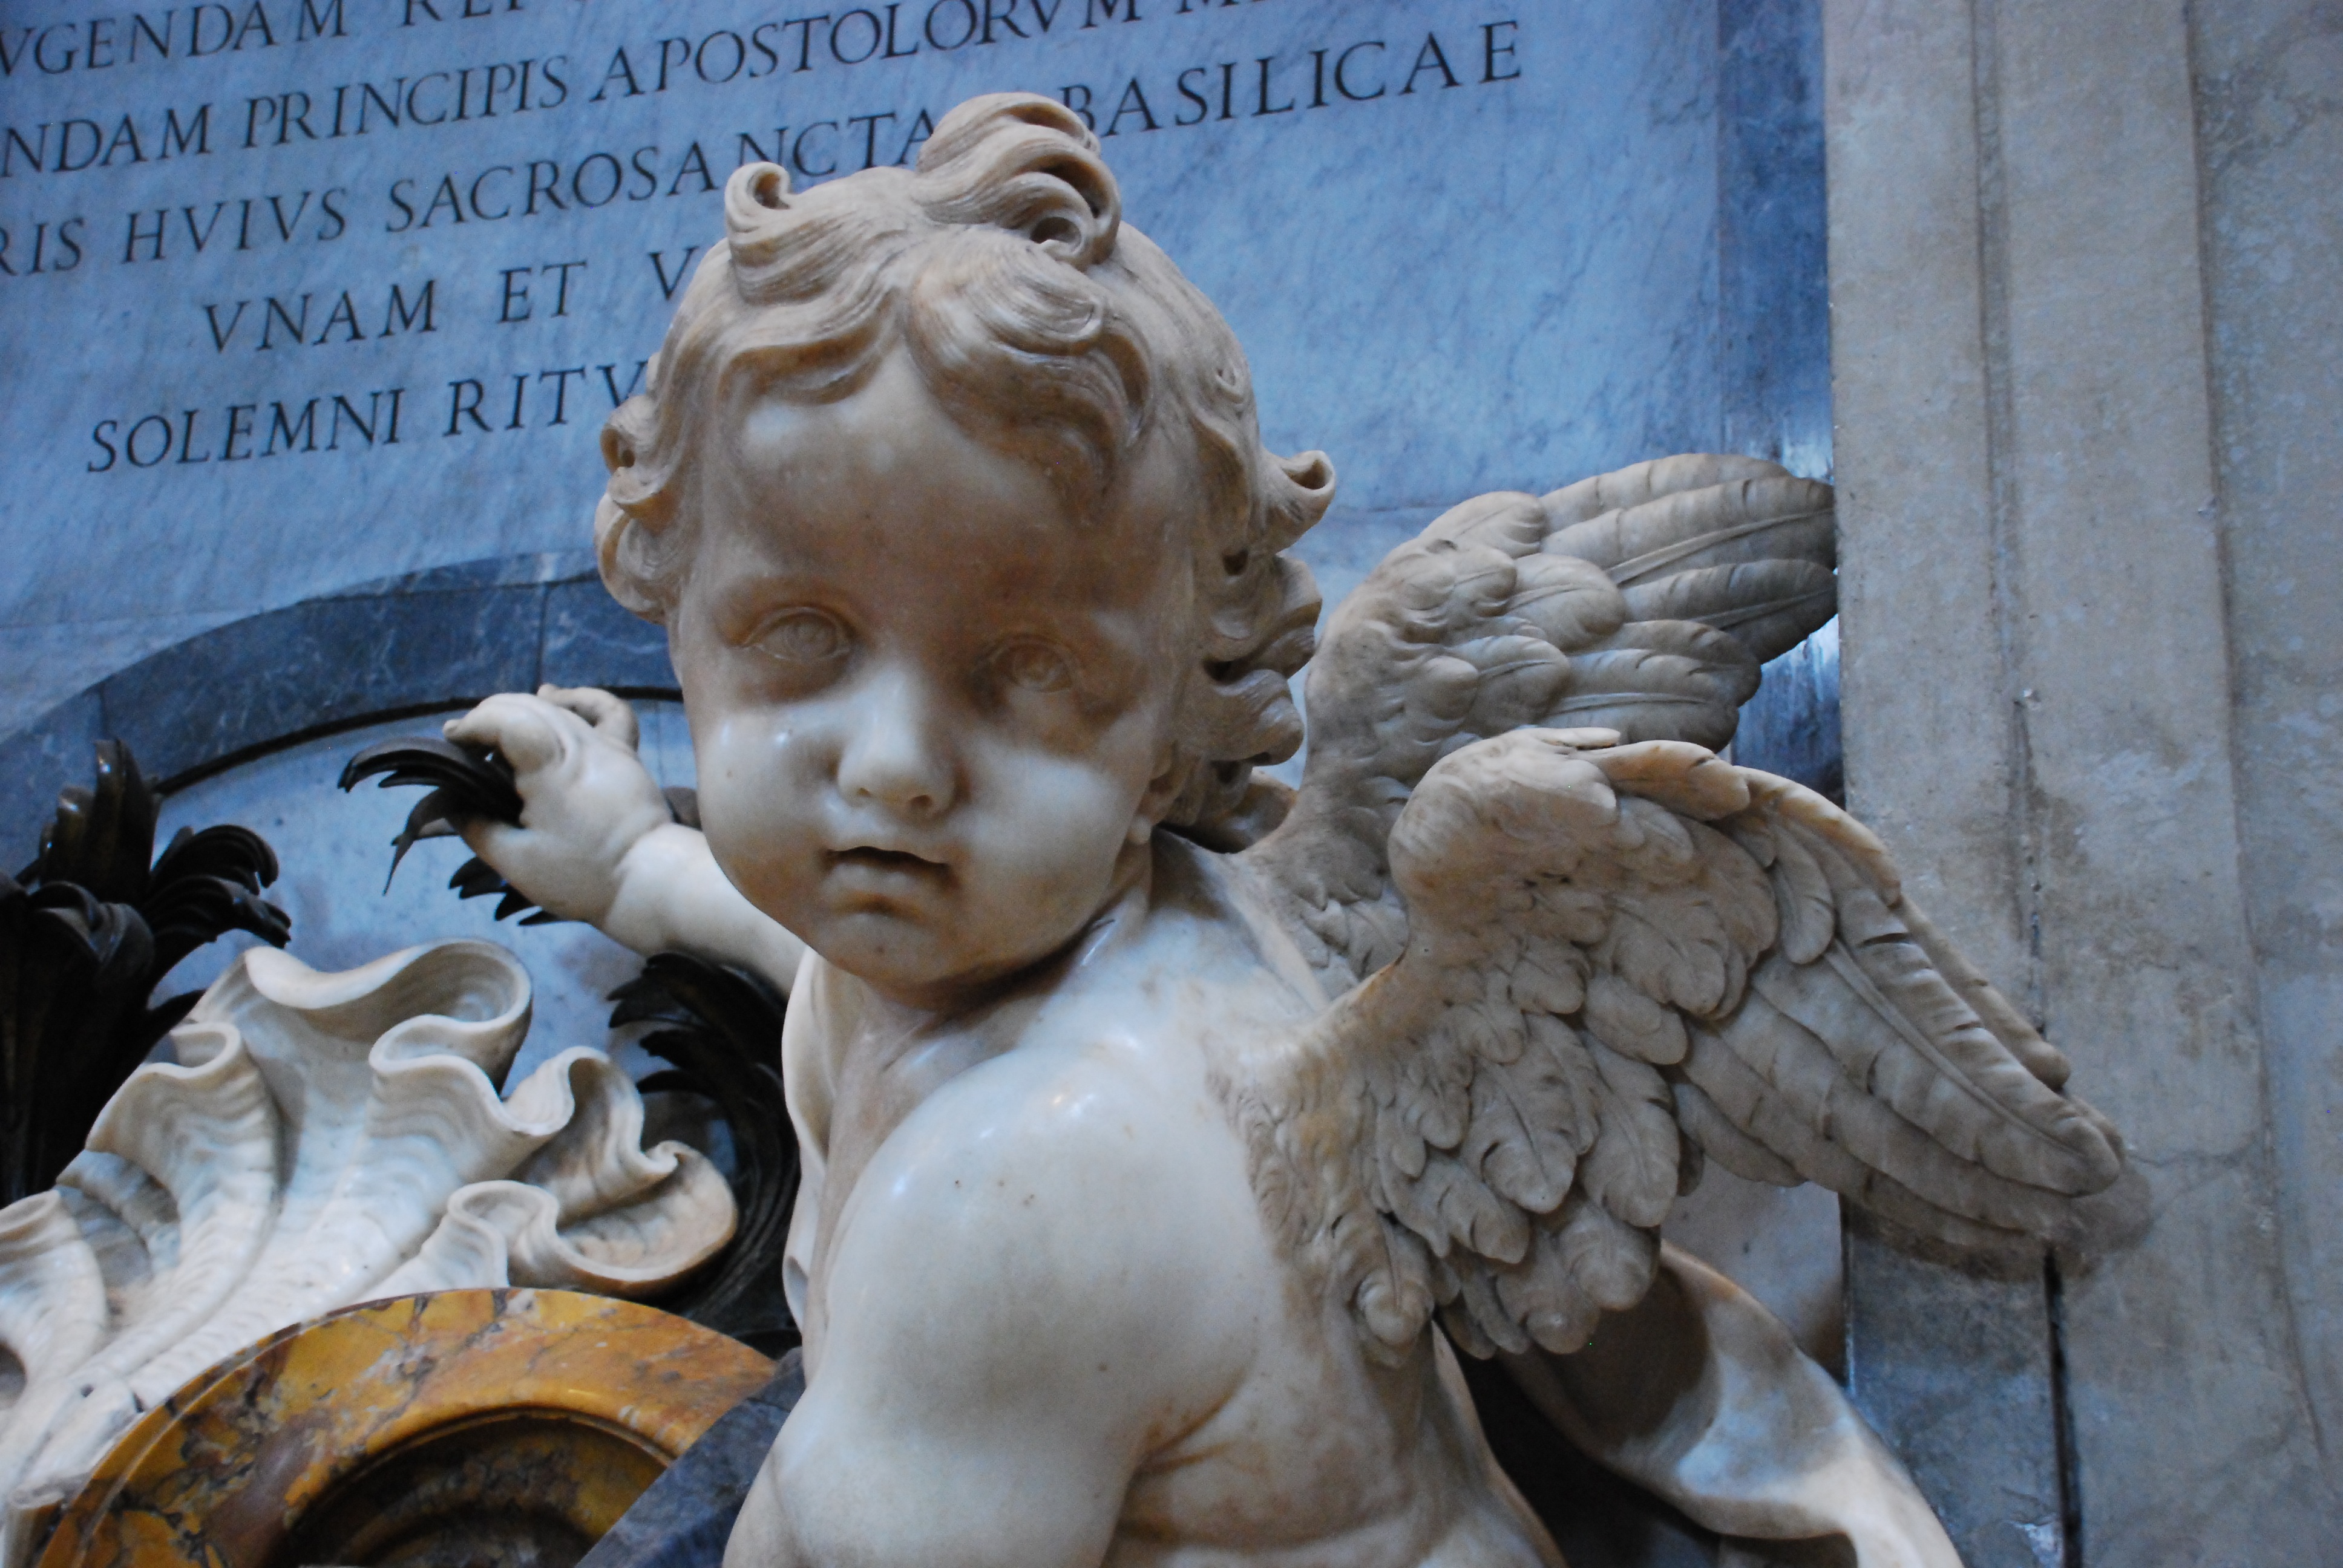
monument, travel, statue, religion, italy, church, vatican, sculpture, catholic, angel, art, rome, temple, basilica, carving, mythology, stone carving, ancient history, st peters